Eddie Grant (baseball)

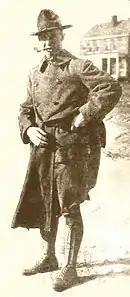
Eddie Grant as Captain during World War I

Grant was born on May 21, 1883, in Franklin, Massachusetts. After completing high school in 1901, Grant attended Dean Academy (now Dean College) in Franklin for a year before enrolling at Harvard University (earning him the nickname "Harvard Eddie"). While at Harvard, Grant was a member of the freshman basketball and baseball teams. He played varsity basketball for the Crimson during his sophomore year in 1903, and was set to play varsity baseball the following spring until he was declared ineligible for playing in a professional independent baseball league the previous summer. He graduated from Harvard University with an undergraduate degree in 1905 and a law degree in 1909.